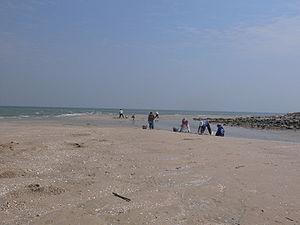
La Sterne huppée est une espèce d'oiseau appartenant à la famille des Laridés dont le nom scientifique célèbre le naturaliste, médecin et explorateur allemand Karl Heinrich Bergius. C'est un oiseau de mer qui niche en colonies denses sur les côtes et les îles des régions tropicales et subtropicales de l'Ancien Monde. Ses cinq sous-espèces se reproduisent de l'Afrique du Sud aux côtes de l'océan Indien et jusqu'aux îles du centre de l'océan Pacifique et de l'Australie. Toutes les populations se dispersent largement dans l'aire de reproduction après la nidification.